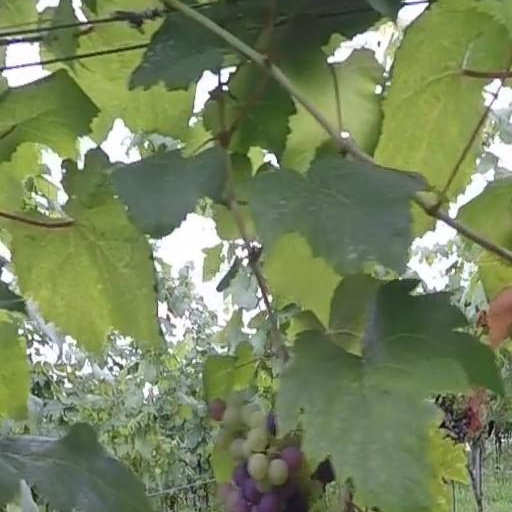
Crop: grape